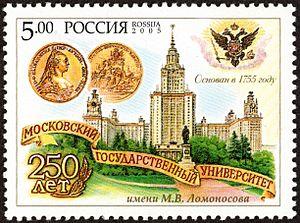
L'université d'État Lomonossov de Moscou est une université russe située à Moscou. Elle porte le nom de l'un de ses fondateurs, Mikhaïl Lomonossov.